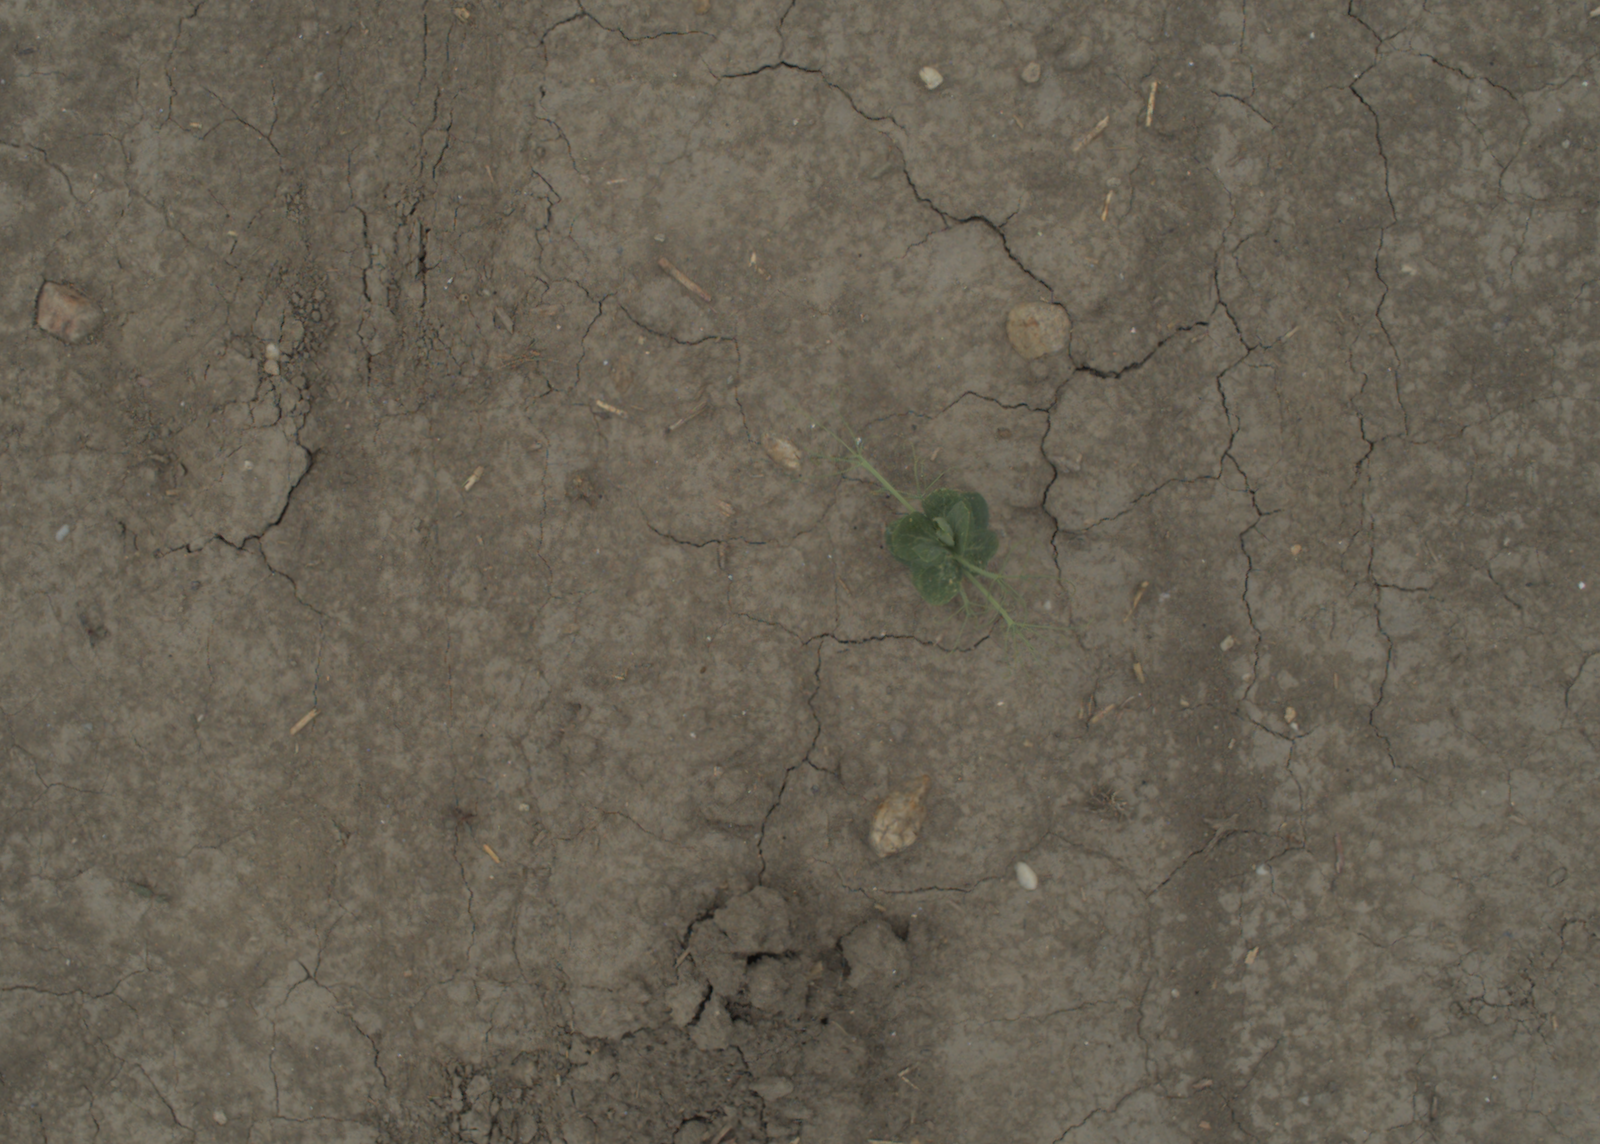
Capture date: 05.07.2021 13:19:25
Weather: cloudy
Wind: medium
Seeding date: 08.06.2021
Plant canopy height (mm): 961